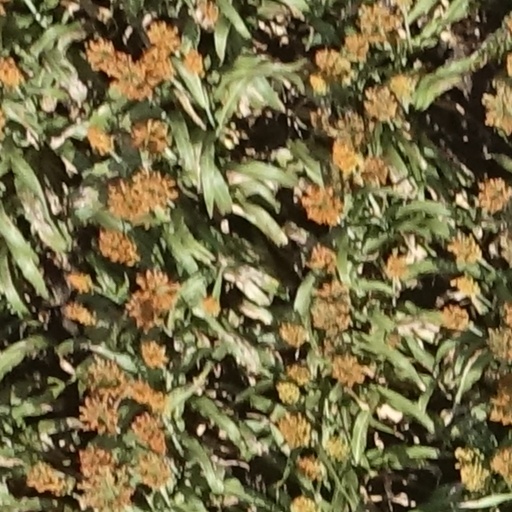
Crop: sorghum